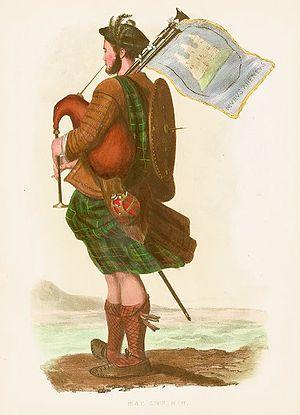
Emerald est le vingt-troisième album original d'Alan Stivell et son dix-neuvième album studio, sorti le 22 octobre 2009. L'album célèbre les quarante ans de carrière d'Alan Stivell commencée avec Reflets, son premier album chanté professionnel sorti sous le nom « Alan Stivell ».